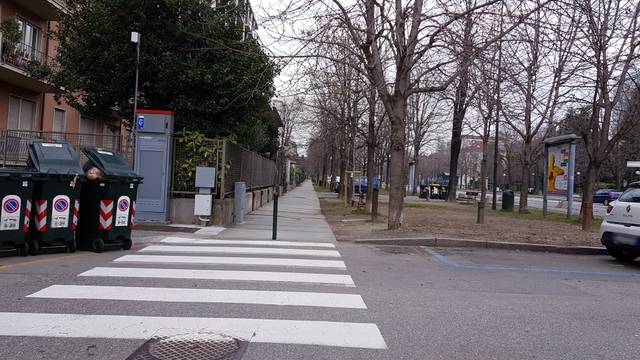
Region: Italy
Coordinates: 45.064, 7.668